Gaza war protests in Israel

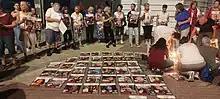
Bring Them Home protest in Gedera

At a Tel Aviv rally on 26 December, protesters called for an immediate ceasefire and stated it was the government's responsibility to get all 129 hostages back alive. On 28 December, a delegation of youth protesters from Tel Aviv traveled to Jerusalem to call for the release of the hostages. In an interview, the protest leader stated the movement's goals were a ceasefire, the return of the hostages, and "an end to the killing of innocent people in Gaza."